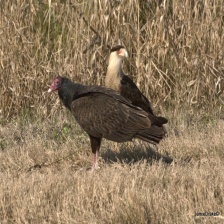
Species: TURKEY VULTURE
Scientific name: CATHARTES AURA
ImageNet parent category: vulture